Mokulele Airlines

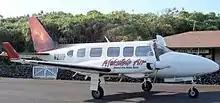
Mokulele flew Piper Navajo Chieftains for years, with Hawai'i scenes branding each of the 3 aircraft it once flew.

The airline was founded in 1994 as Mokulele Flight Service by Rebecca "Kawehi" Inaba and was the first airline in Hawaii to be founded by a Native Hawaiian woman. Mokulele is the Hawaiian word for “flying ship” but has come to represent not only airplanes but aviation and airlines more generally.